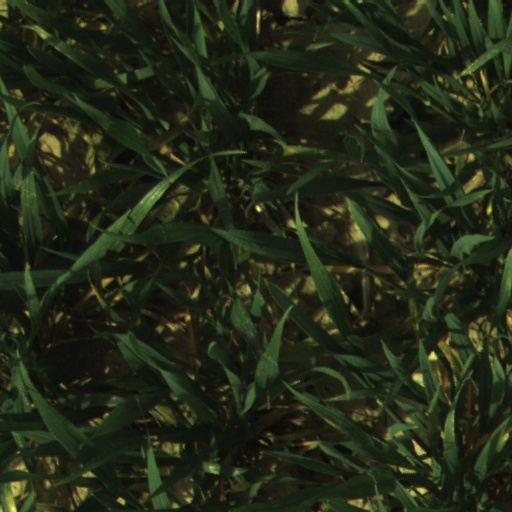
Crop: wheat